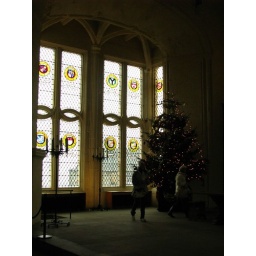
Stain glass window in main hall at Stirling